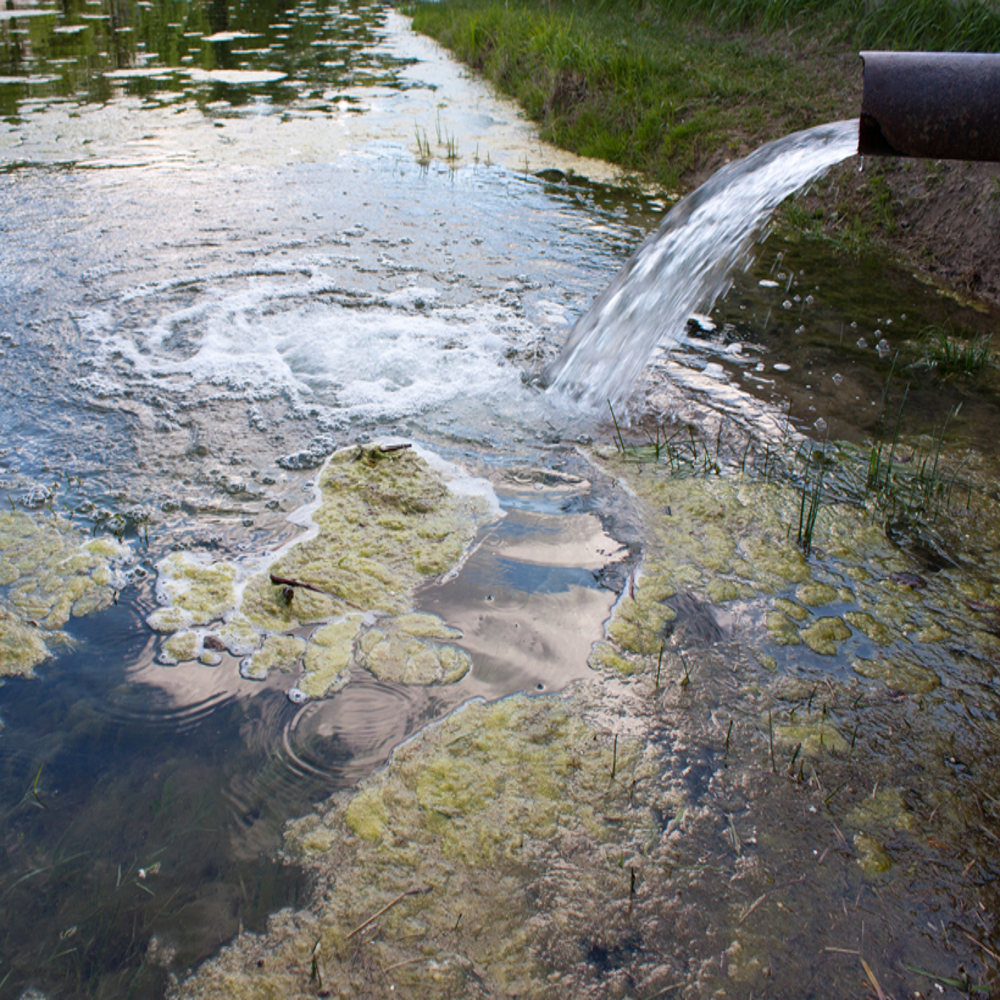
Body of water present: yes
Land polluted: no
Water polluted: no
Pollution percentage: 0%